New Hampshire Motor Speedway

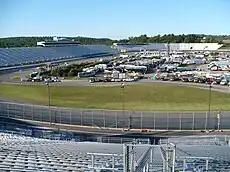
The New Hampshire Motor Speedway pictured in 2007.

New Hampshire Motor Speedway (NHMS) in its current form is measured at , with a progressive banking system of 2–7° in the turns and 1° of banking in the straights. Disputes over the track's length exist from varying sanctioning bodies; NASCAR uses a distance of while the IndyCar Series used a distance of . Alongside the main oval, the venue also features a , 12-turn road course layout used primarily for motorcycle racing that combines parts of the oval track with specialized road course portions.